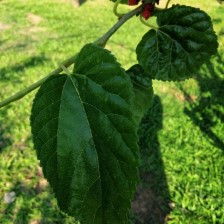
Variety: BlackOodTurkey